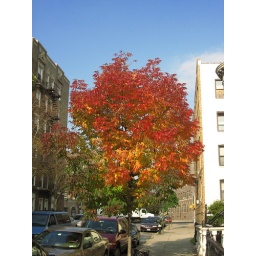
A beautiful tri-colored tree on our street in Bay Ridge